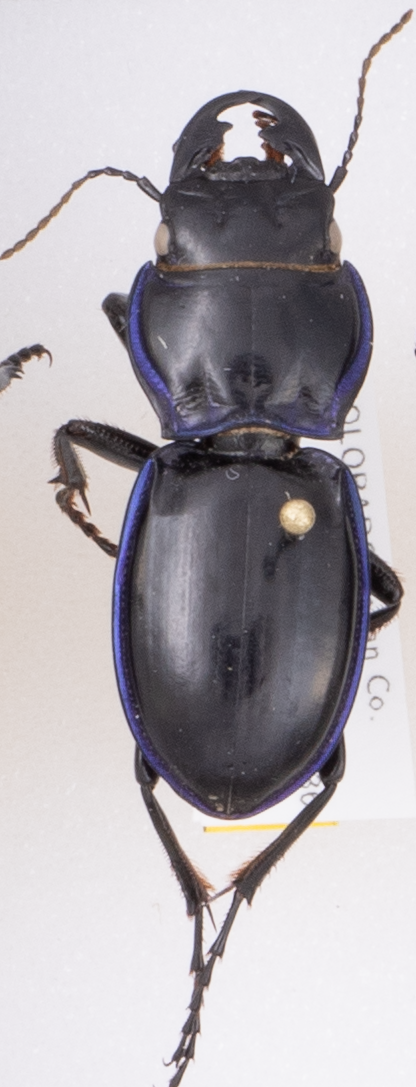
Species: Pasimachus elongatus
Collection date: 2018-05-17
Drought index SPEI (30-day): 0.814
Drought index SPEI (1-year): -0.674
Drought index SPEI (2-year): -0.184